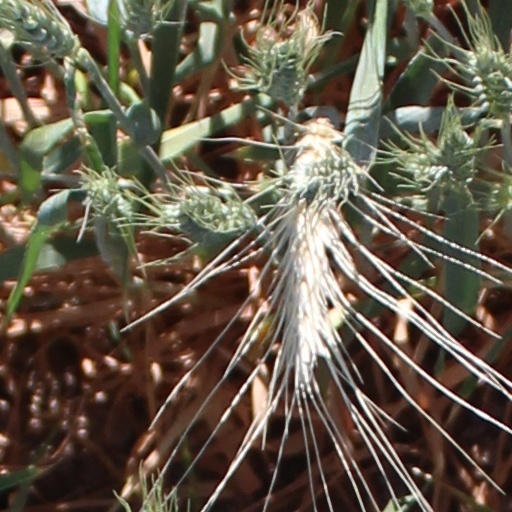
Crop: wheat